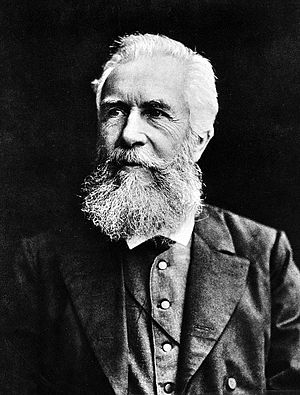
Ernst Haeckel
Ernst Haeckel
Ernst Heinrich Philipp August Haeckel var en tysk biolog og filosof, som gjorde Charles Darwins arbejder kendt i Tyskland, og som udbyggede dem med hensyn til menneskets afstamning.